Dorette Wilkie

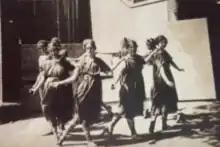
Dorette Wilkie's students dancing in 1915

Wilkie retired in 1929 and she was replaced by May Fountain who had been on the staff since 1912. Wilkie moved from Chelsea to a cottage in Headley. She died there the following year from breast cancer. In 1947 her college was taken over by Eastbourne Education Authority who moved it to Eastbourne. The college is merged into Brighton University.